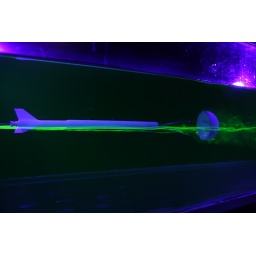
Using a wiffle ball to model a ribbon drogue (parachute) in a water channel.